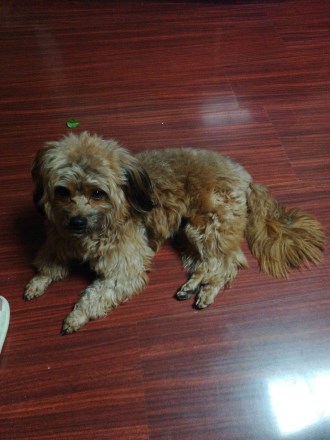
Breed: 7449-n000128-teddy